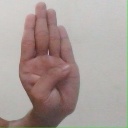
अक्षर: ब